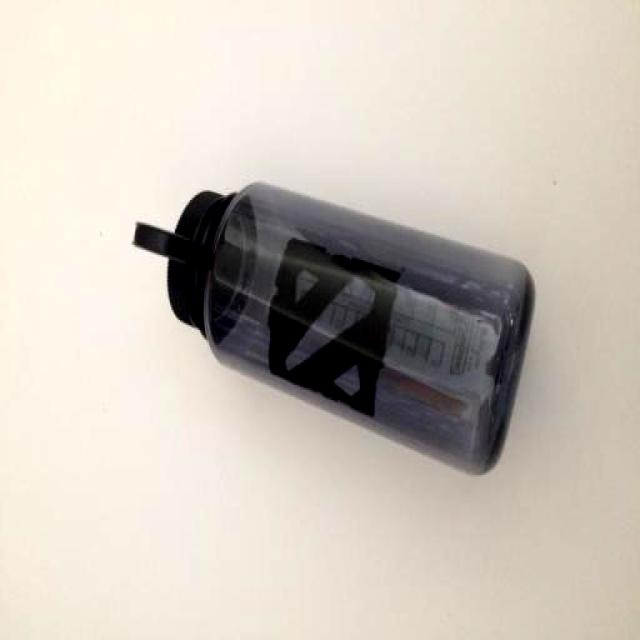
Label: Plastic